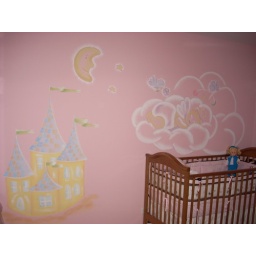
Castle, Moon, and a little bear sleeping on the clouds. Painting by Sveta Cherniyavsky